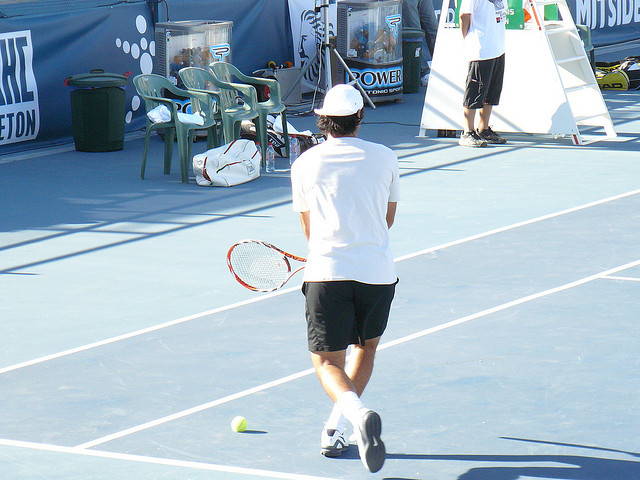
một người đàn ông đang bước về phía quả bóng tennis ở trên sân